Kit Carson

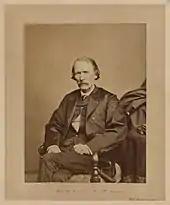
The last known photograph of Carson was taken around March 20, 1868, during Carson's visit to Boston with Ouray and Ute chiefs two months before his death, by the photographer James Wallace Black, and was signed by Carson. It is the largest extant photograph of him.

Carson's life as a mountain man was too hard for a little girl, so he took Adaline to live with his sister Mary Ann Carson Rubey in St. Louis, Missouri. Adaline was taught in a school for girls. Carson brought her West when she was a teenager. She married and divorced a George Stilts of St. Louis. In 1858, she went to the California goldfields. Adaline died in 1860 or after 1862, probably in Mono County, California.